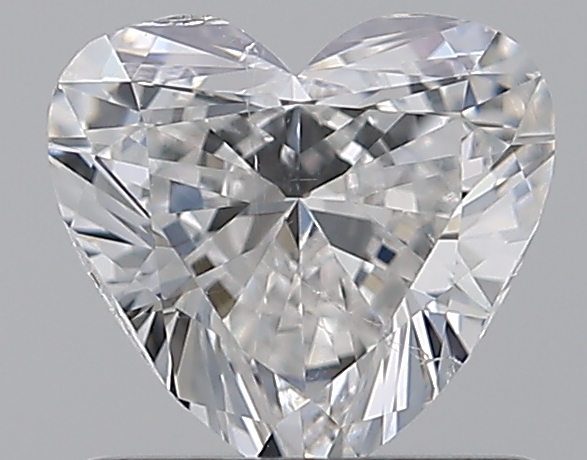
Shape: heart
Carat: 0.7
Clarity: SI1
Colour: F
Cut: GD
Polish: VG
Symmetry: VG
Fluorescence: N
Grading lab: GIA
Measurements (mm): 5.68 x 6.05 x 3.21